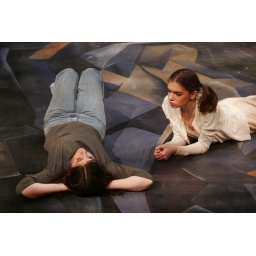
November 30, 2004, Butler theater department dress rehearsal of Top Girls in Lilly Hall theater Room 168.